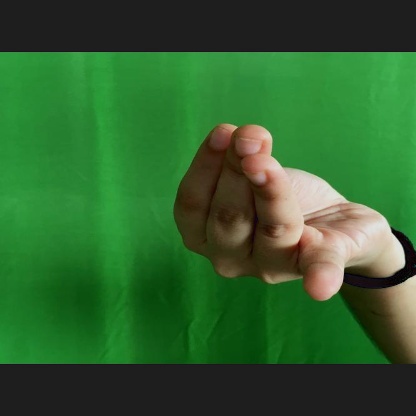
Mudra: Chaturam